Shakopee, Minnesota

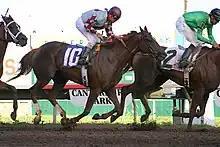
Canterbury Park

Shakopee Public Schools (ISD 720) include five elementary schools, two middle schools, one senior high school, and two learning centers. The schools are: